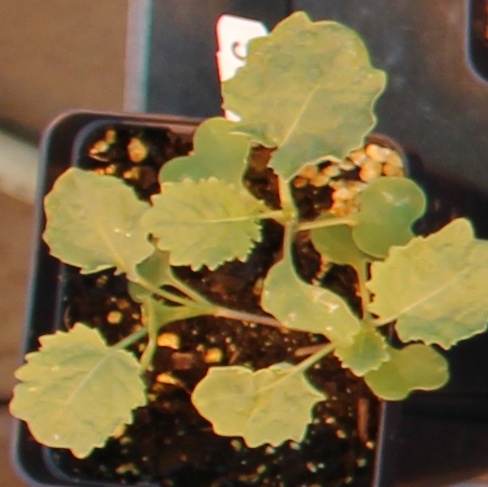
Label: Canola